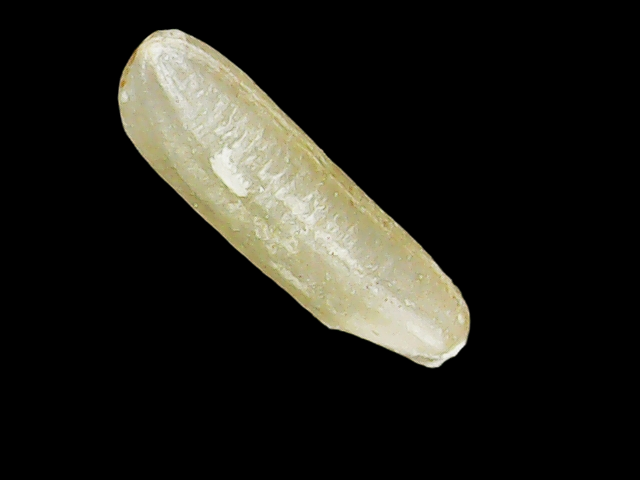
Rice variety: Binadhan16